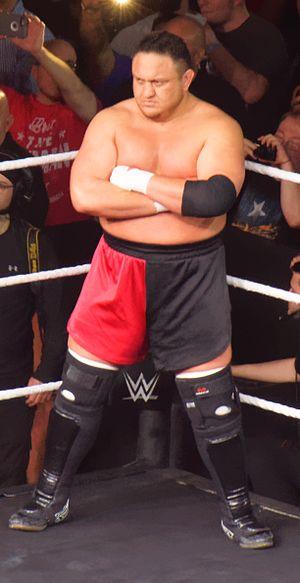
Samoa Joe, de son vrai nom Nuufolau Joel Seanoa, né le 17 mars 1979 dans le Comté d'Orange en Californie, est un catcheur américain. Il travaille actuellement à la World Wrestling Entertainment, dans la division Raw, en tant que commentateur.